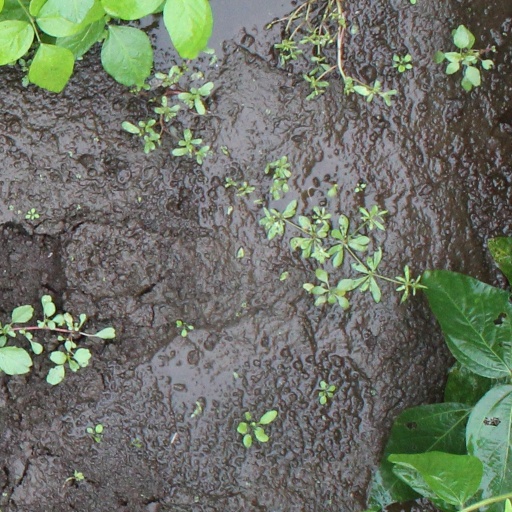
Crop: soybean